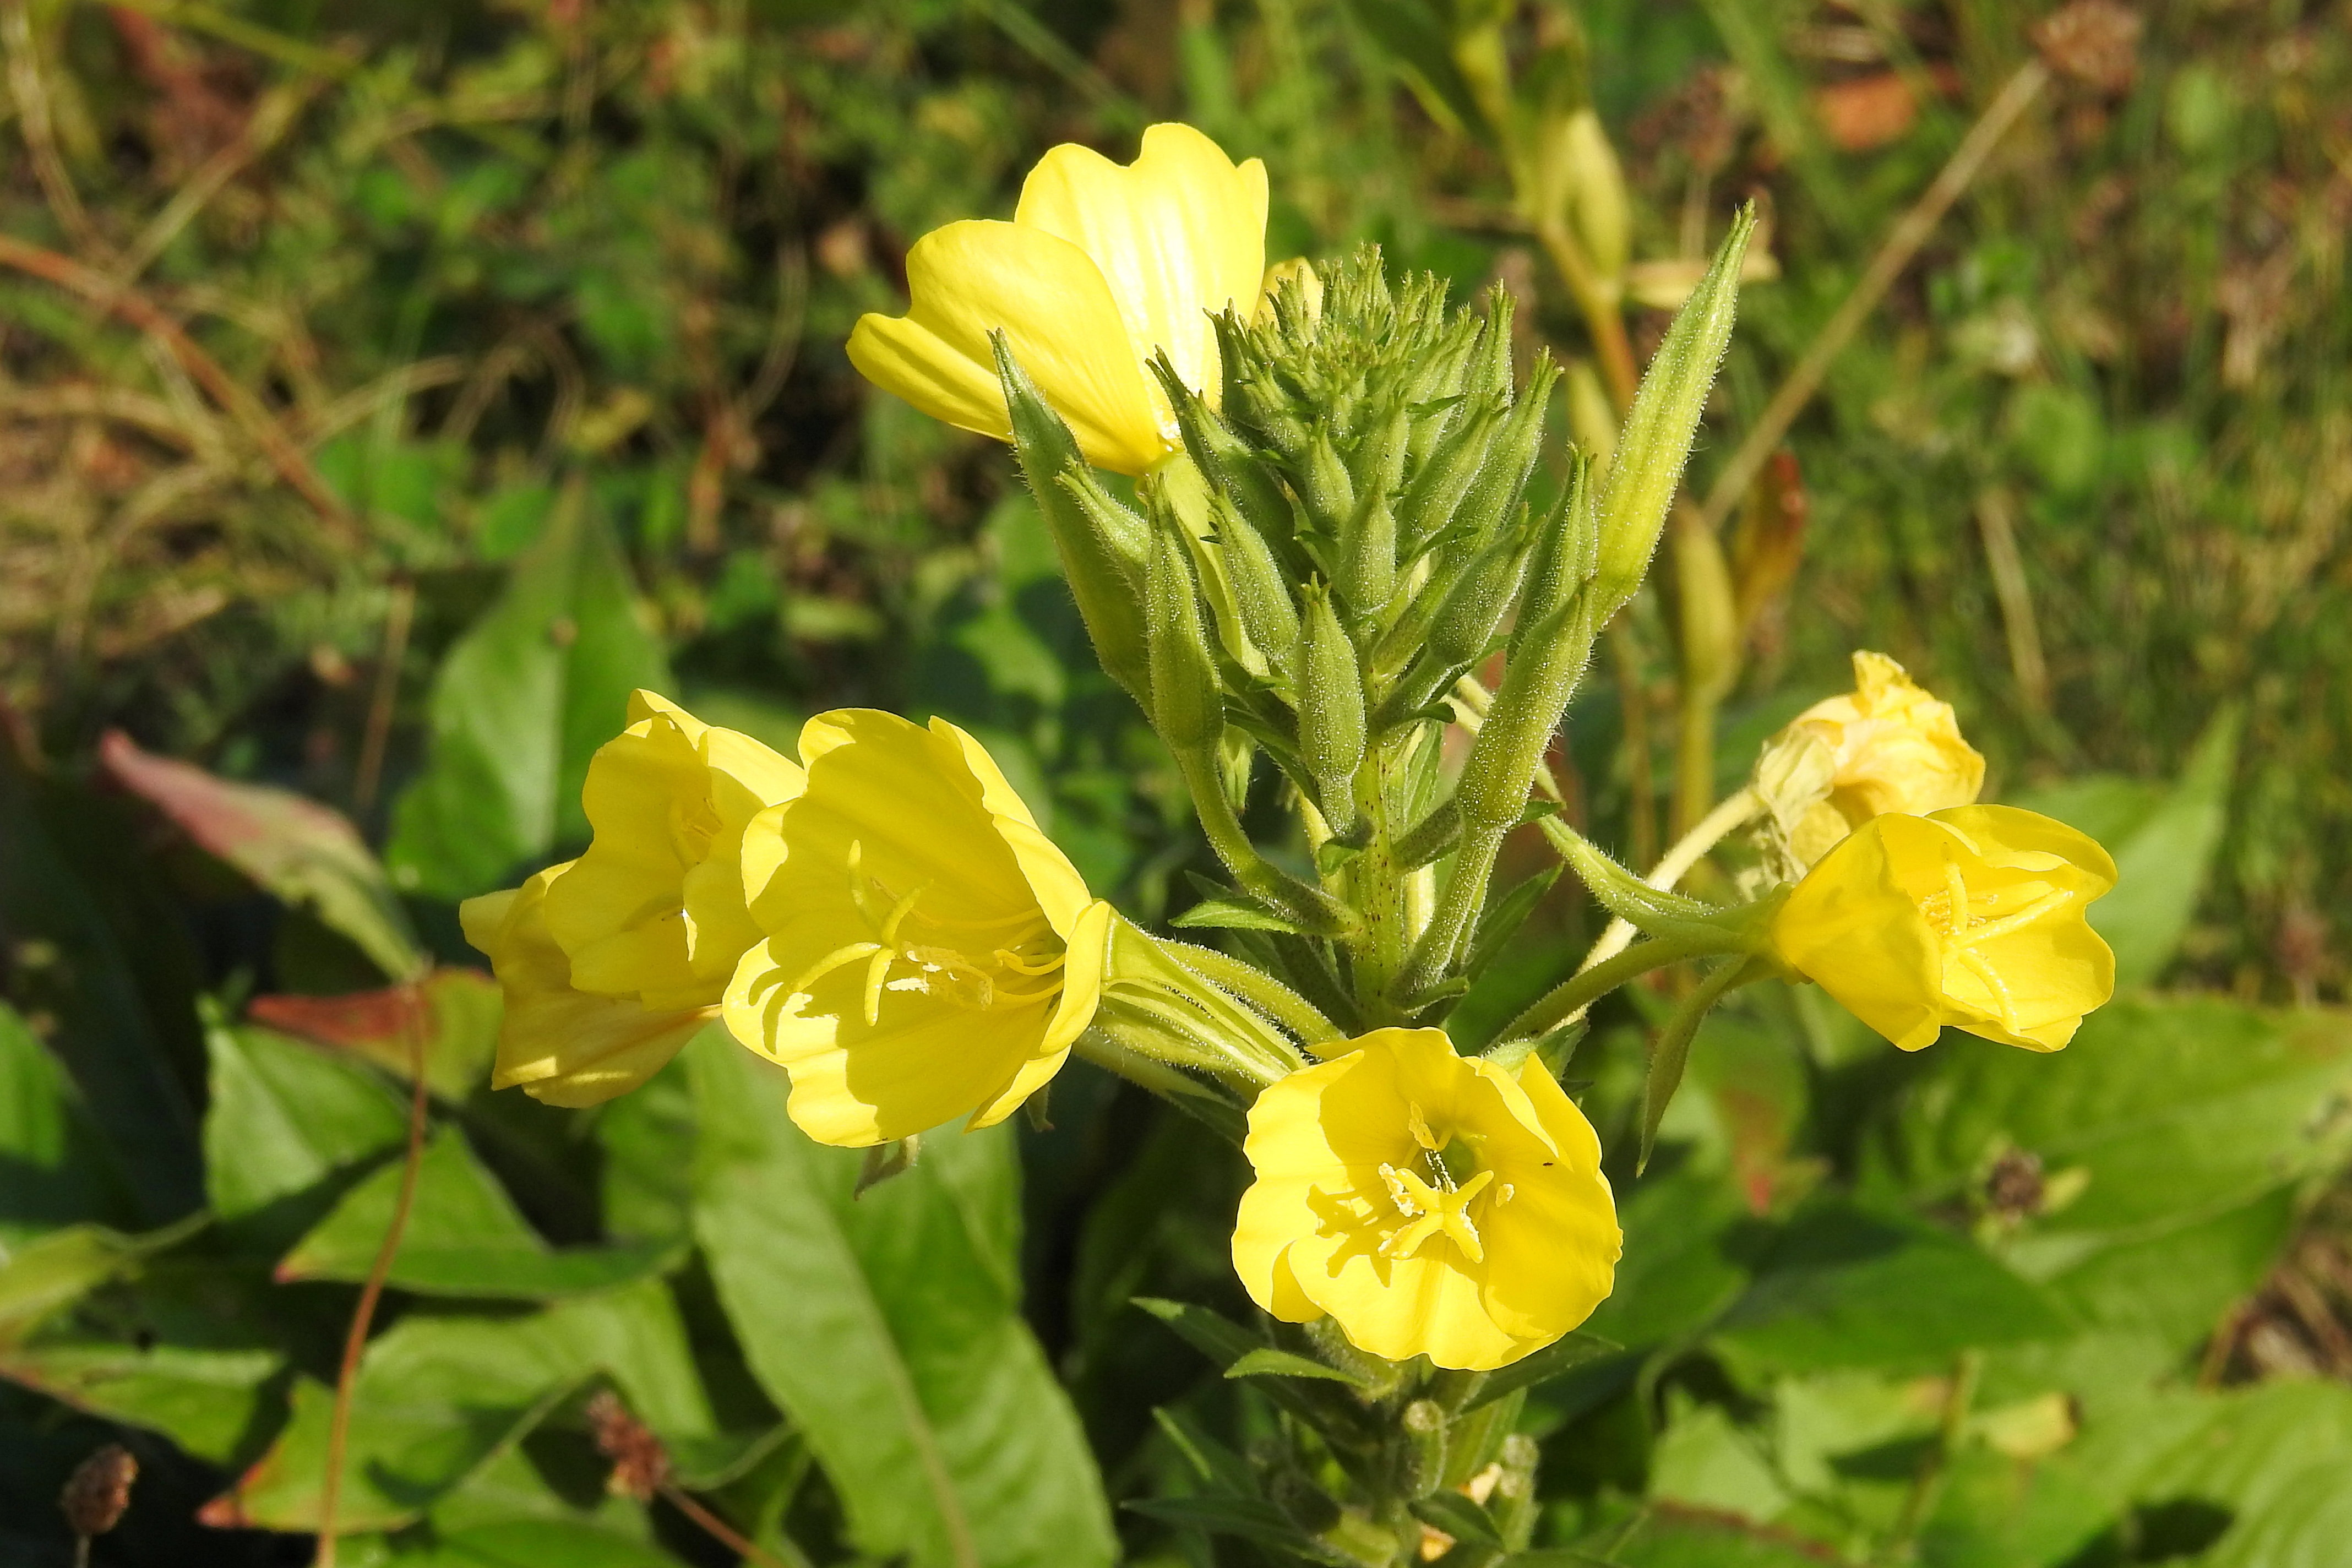
plant, flower, produce, yellow, flora, lemon, wildflower, flowers, pointed flower, primrose, evening primrose, brassica, daylily, flowering plant, evening primrose greenhouse, herbaceous plant, pink evening primrose, land plant, large flowered evening primrose, common tormentil